Hirofumi Hirano

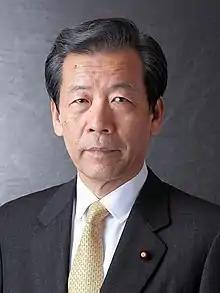
Official portrait, 2012

is a Japanese politician of the Constitutional Democratic Party of Japan and a former member of the House of Representatives in the Diet (national legislature). He is a native of Katsuragi, Wakayama and he started working for Panasonic Corporation in 1971 after graduating from Chuo University. He was elected to the House of Representatives for the first time in 1996 as an independent. He was the Chief Cabinet Secretary in the Yukio Hatoyama administration. He represented the 11th District of Osaka Prefecture from 1996 until 2012, and again from 2014 to 2021.